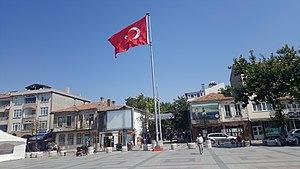
Şarköy ou Peristasi est une ville et un district de la province de Tekirdağ dans la région de Marmara en Turquie.